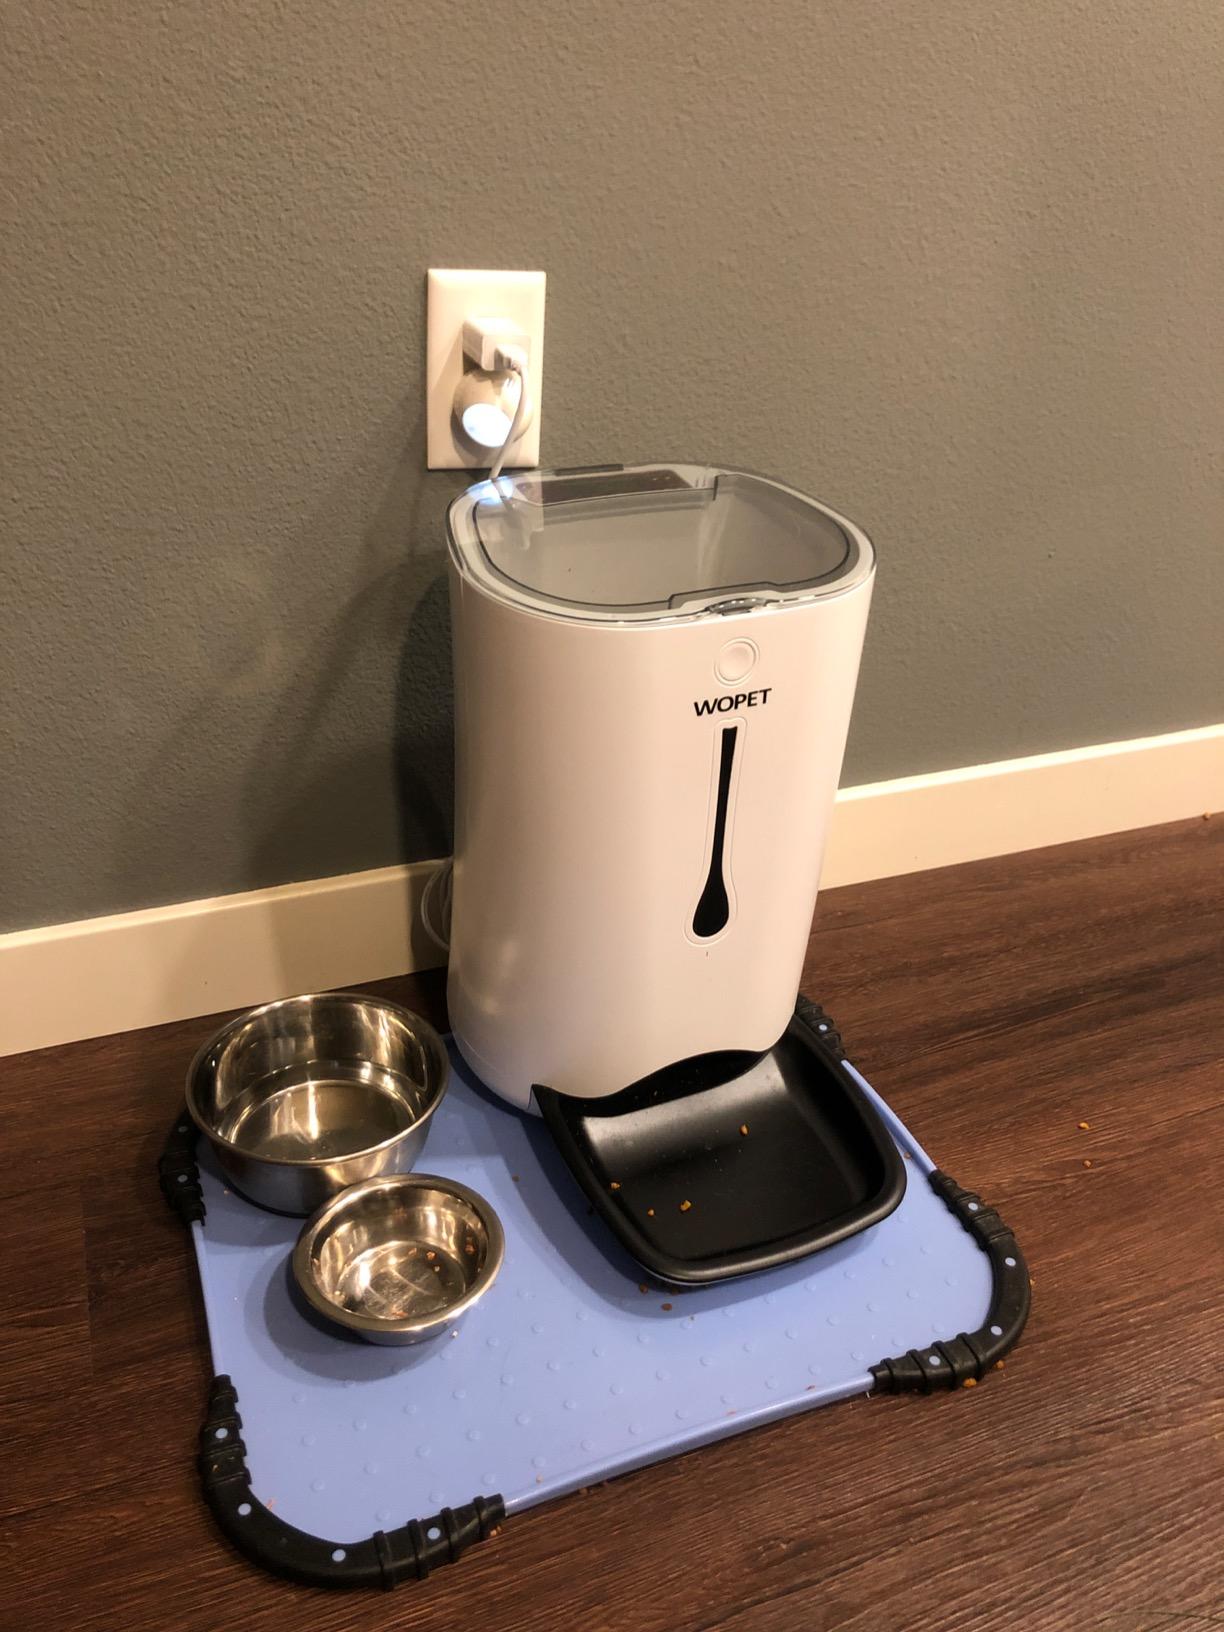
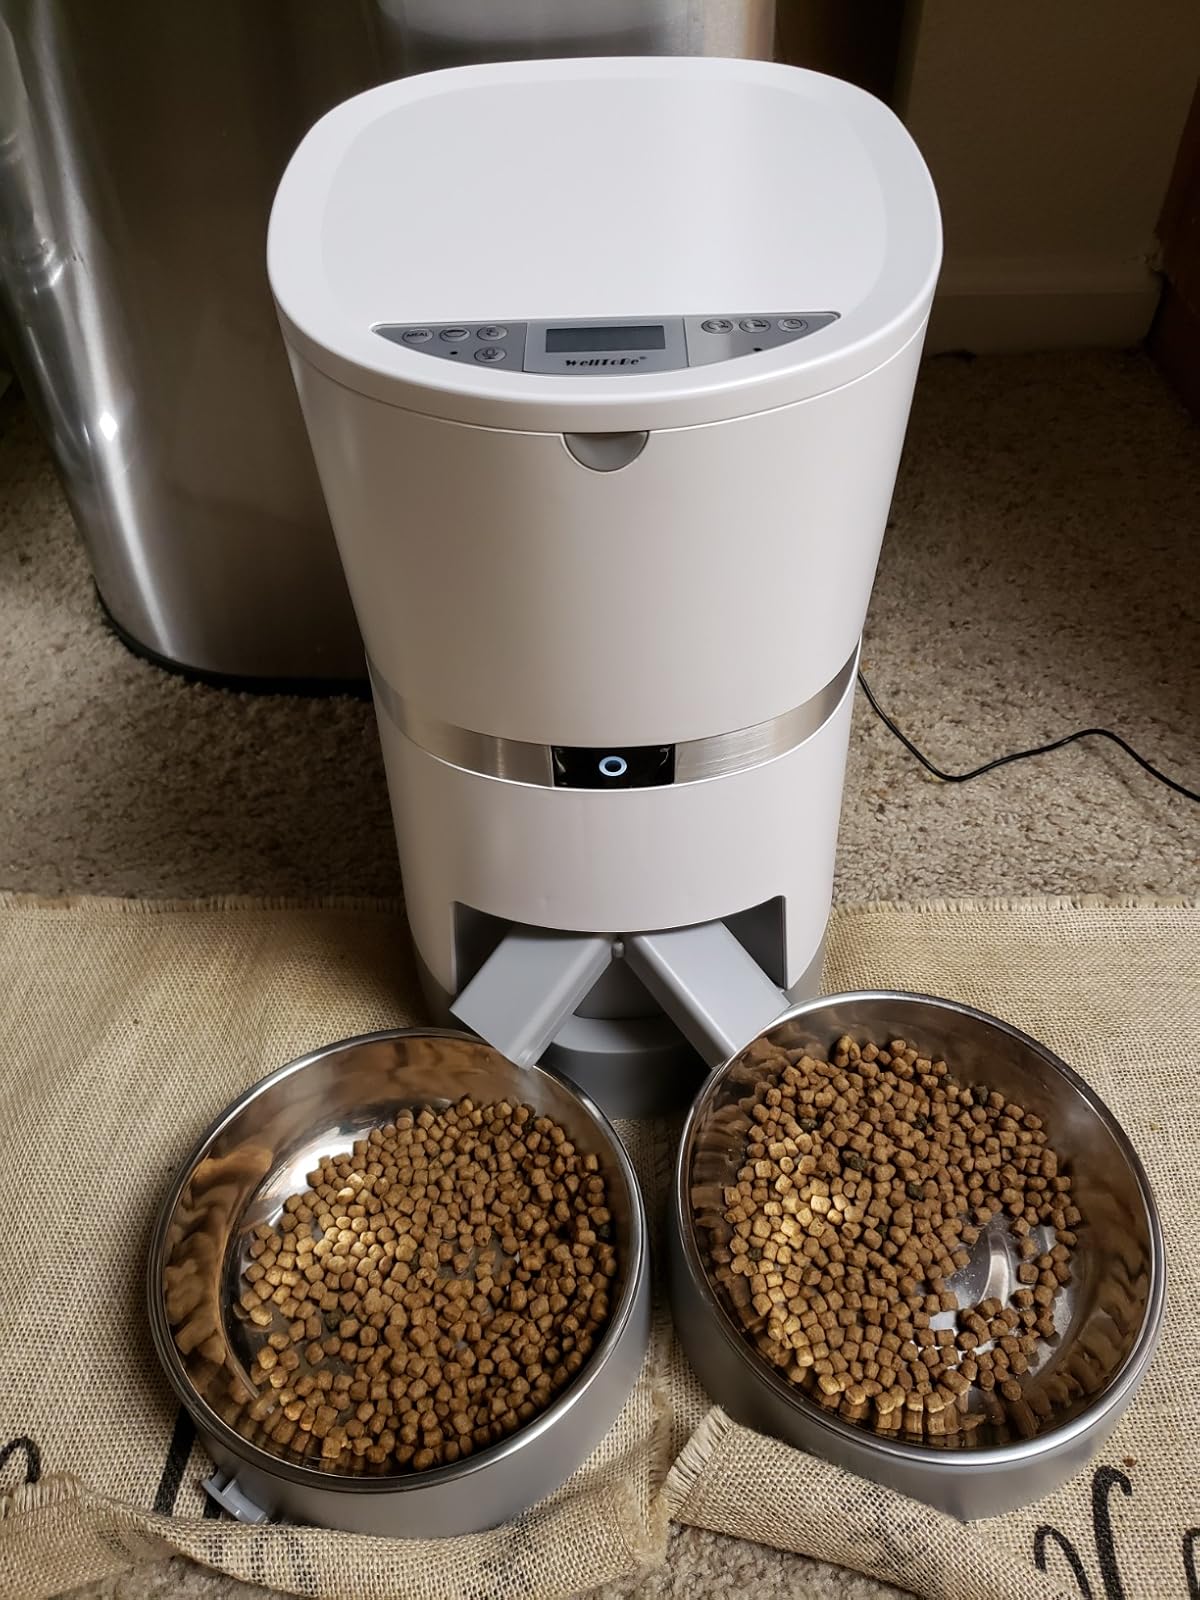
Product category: items_feeder
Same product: no